Roman Catholic Diocese of Quimper

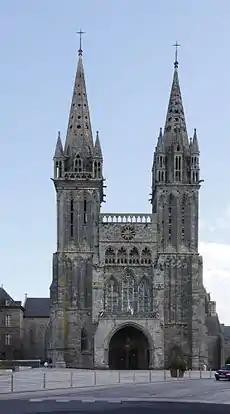
Cathedral St.-Paul-Aurelian, Saint-Pol

There is evidence that Christianity was preached in Léon twenty years before the evangelization of Cornouaille, but ancient Breton chronology is very uncertain. The legend of St. Paul Aurelian, written in 884, shows that the Breton monks believed the See of Léon had been founded in the Merovingian epoch. The hermit Saint Ronan, a native of Ireland, often held to be one of the 350 bishops consecrated by Saint Patrick, was in the fifth century known as one of the apostles of Cornouailles and the neighbourhood around Léon. Paul Aurelian, a Gallic monk, founder of monasteries at Ouessant on the north-west coast of Brittany and on the Island of Batz, was believed to have founded in an abandoned fort a monastery which gave origin to the town of St. Pol de Léon, afterwards the seat of a diocese. He was the first titular of the see, a wonder-worker and prophet, and was held to have died in 575 at the age of 140 years, after having been assisted in his labours by three successive coadjutors. Though the monastery of Léon was probably founded by Paul Aurelian in the sixth century, the history of the diocese is more complicated. It is at least certain that there are traces in history of a Diocese of Léon as far back as the middle of the ninth century.